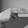
ASL letter: H